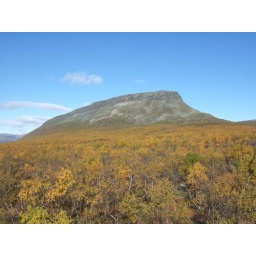
The mountain birch trees are yellow. This year there is little red in trees or on the ground.